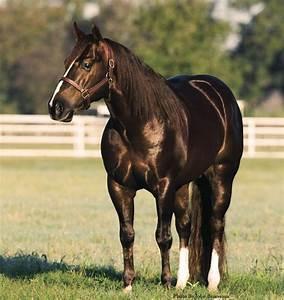
horse